David Dunlap Observatory

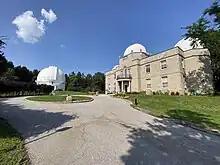
The telescope (left) and Administration Building (right) at the David Dunlap Observatory

The David Dunlap Observatory (DDO) is an astronomical observatory site in Richmond Hill, Ontario, Canada. Established in 1935, it was owned and operated by the University of Toronto until 2008. It was then acquired by the city of Richmond Hill, which provides a combination of heritage preservation, unique recreation opportunities and a celebration of the astronomical history of the site. Its primary instrument is a reflector telescope, at one time the second-largest telescope in the world, and still the largest in Canada. Several other telescopes are also located at the site, which formerly also included a small radio telescope. The telescope was driven by the vision of astronomer Clarence Chant, shared by businessman David Alexander Dunlapwhose family provided financial support after Dunlap's death in 1924. The scientific legacy of the David Dunlap Observatory continues in the Dunlap Institute for Astronomy & Astrophysics, a research institute at the University of Toronto established in 2008.